Aizpute county

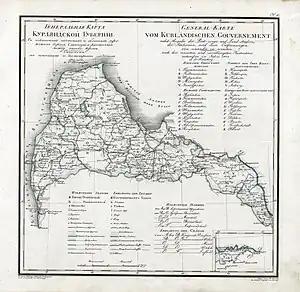
Hasenpoth County on the map of Courland Governorate (1820).

Aizpute county was a historic county of the Courland Governorate and of the Republic of Latvia. Its capital was Aizpute ("Hasenpoth").